W. A. Hewitt

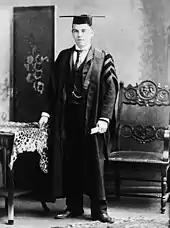
Black and white of a 17-year-old male dressed in a graduate's gown and cap with tassle

Hewitt began working in newspapers at age 14, and earned C$4 per week as a copy boy with the "Toronto News". The paper's city editor left Hewitt in charge one afternoon, with instructions to fire a young reporter named William Lyon Mackenzie King if he showed up. Hewitt sat at the editor's desk, when King showed up a few minutes later and resigned before Hewitt could tell him he was fired. Later in life, Hewitt regretted the missed opportunity to fire the future prime minister of Canada.